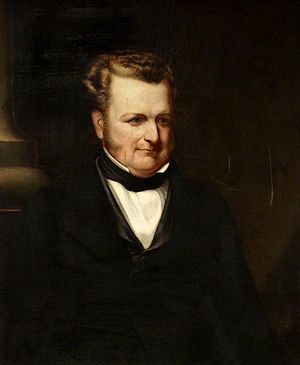
John Frederic Daniell
John Frederic Daniell var en engelsk kemiker, der udviklede det første elektriske element med lang levetid. Alessandro Voltas tidligere batteri var en stor nyskabelse, men det afladede hurtigt. I 1826 fremstillede Daniell et element, der kunne producere en jævn strømstyrke i et længere tidsrum.